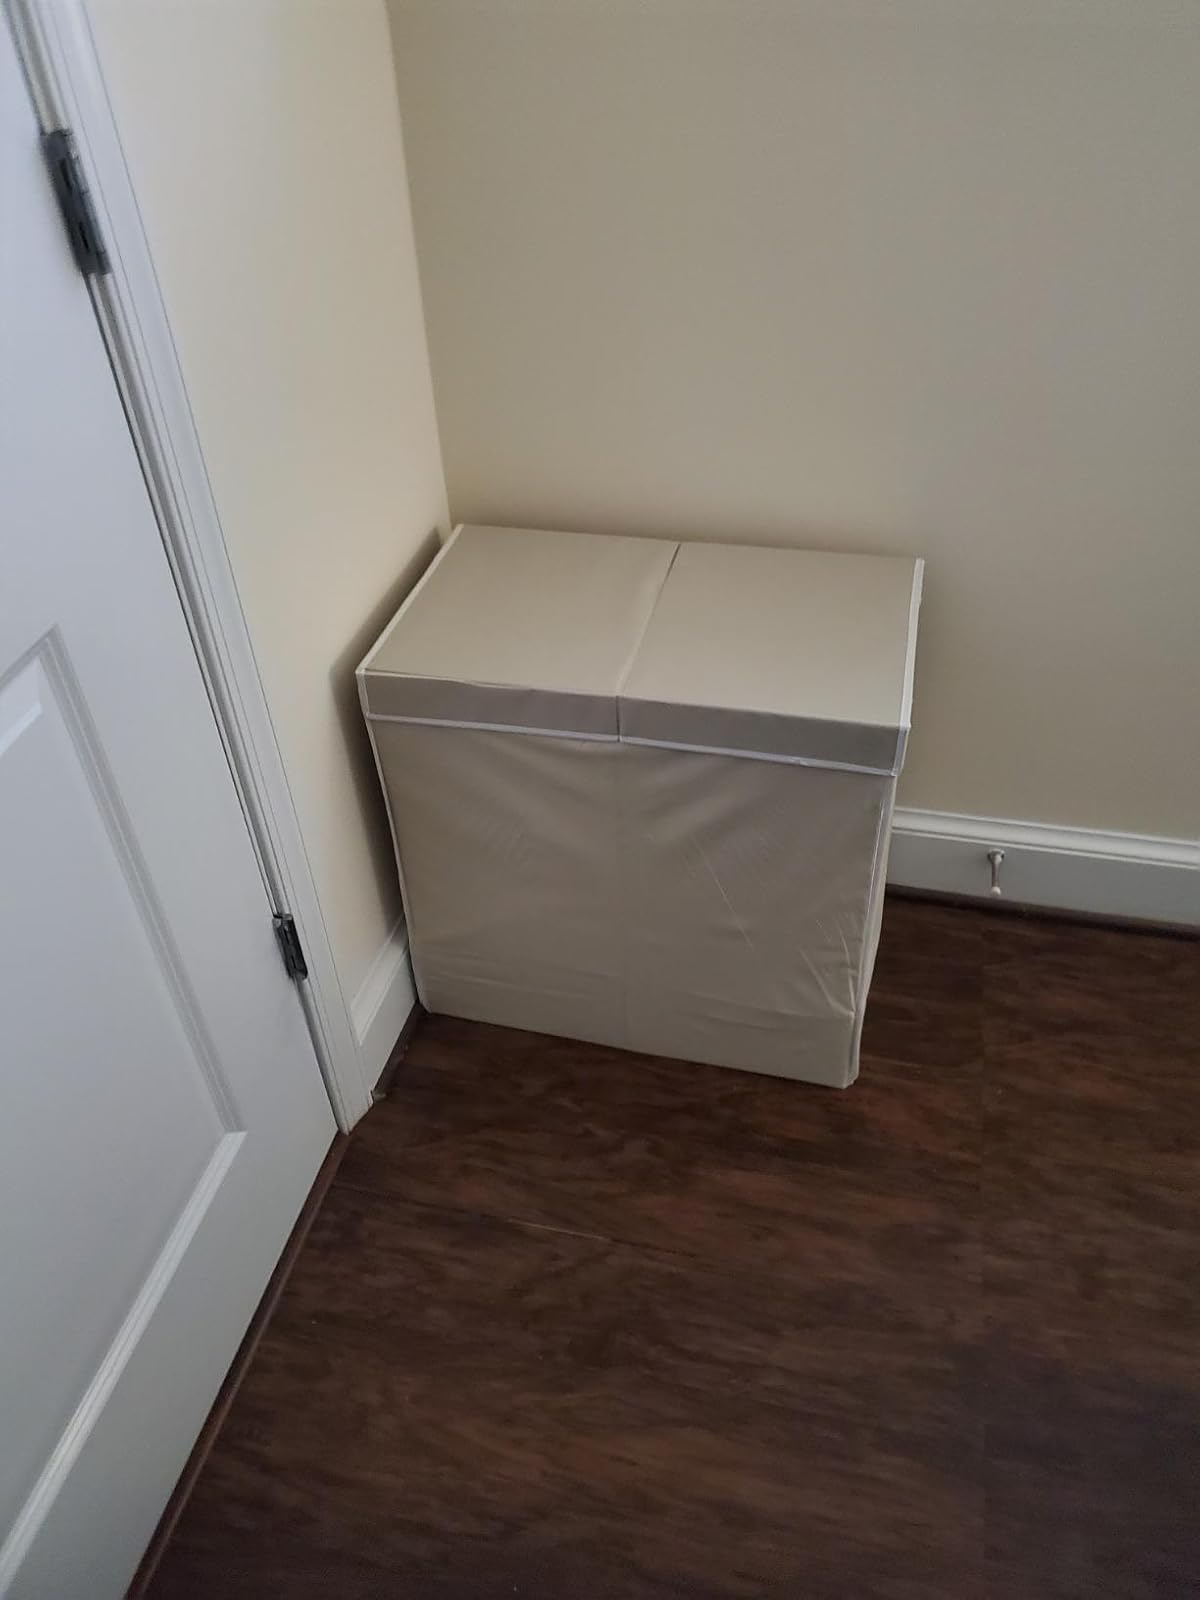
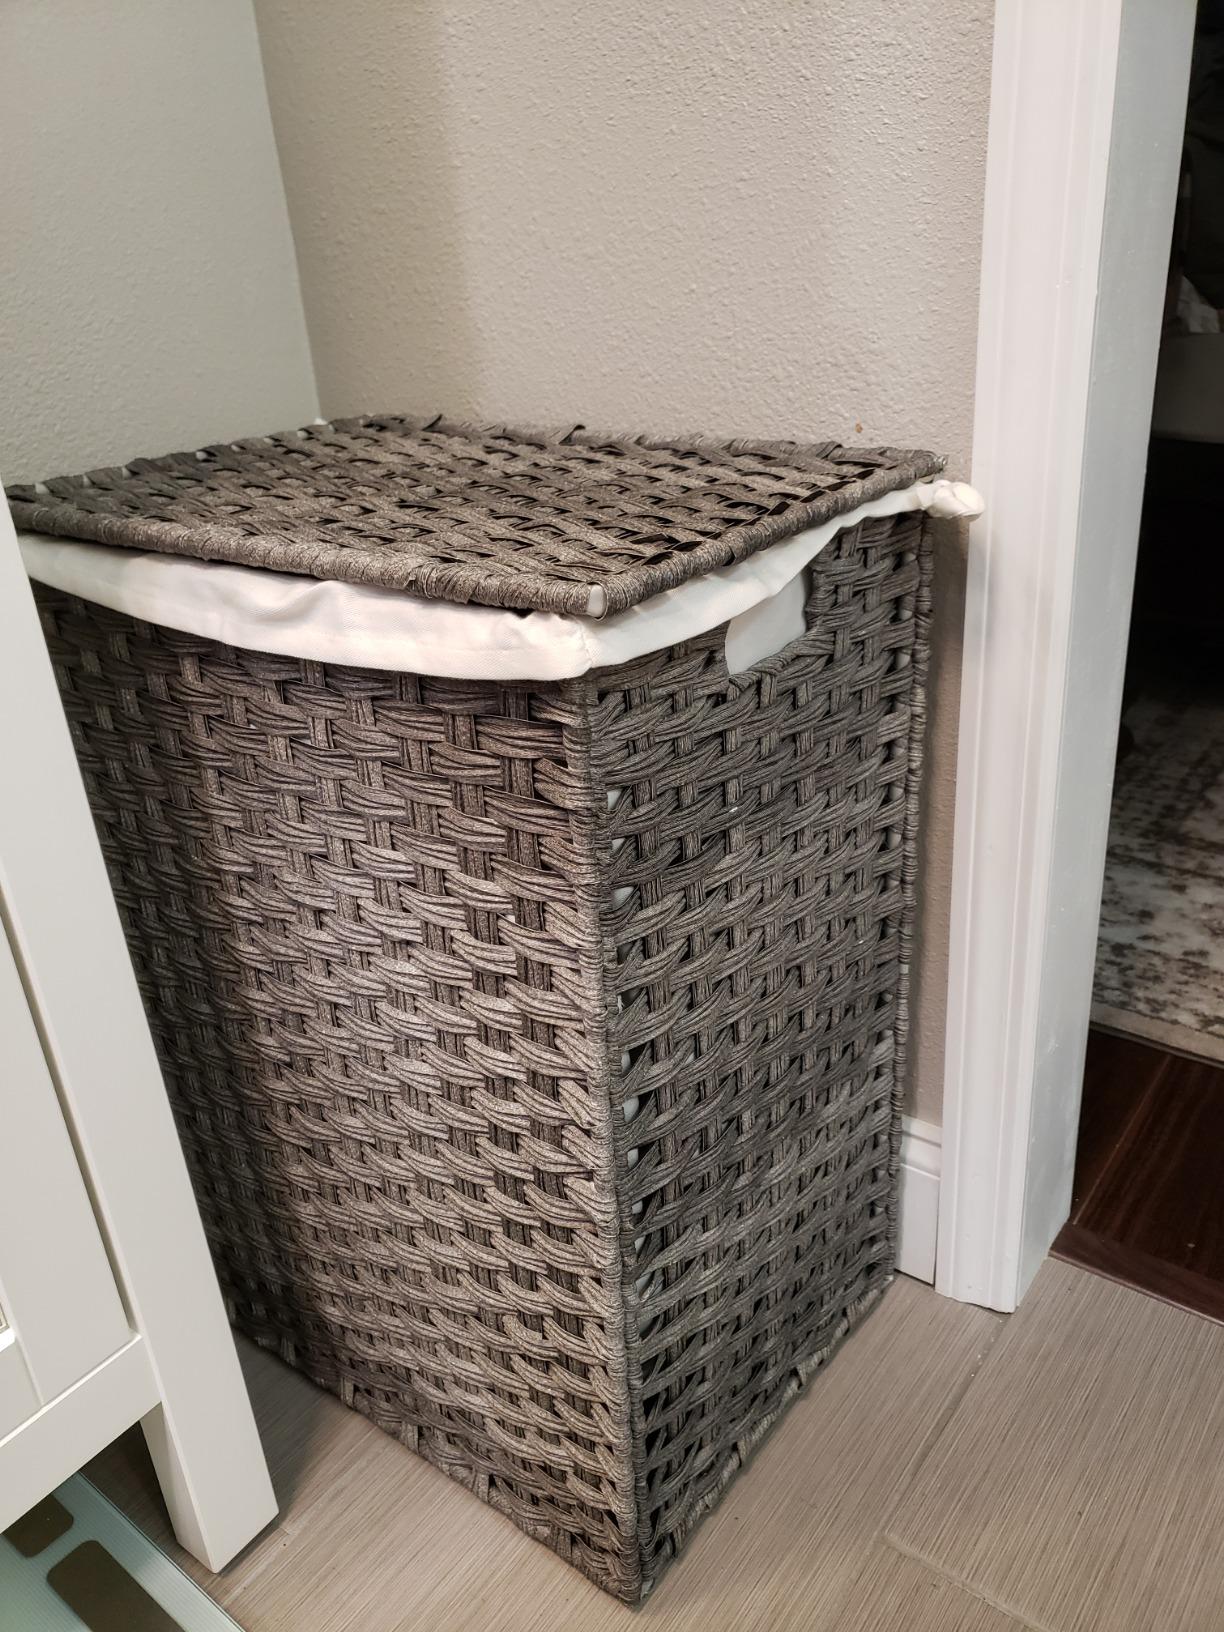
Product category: items_hamper
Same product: no